A Game at Chess

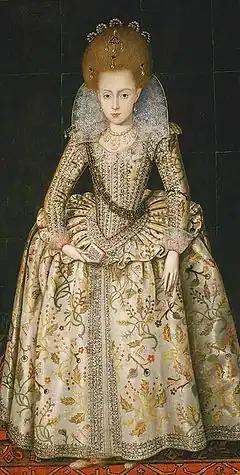
Elizabeth of Bohemia, model for the White Queen

The Black Knight's Pawn still feels guilty for castrating the White Bishop's Pawn, so he asks the Black Bishop's Pawn for absolution. The Black Bishop's Pawn says he cannot absolve that sin; he must apply to the Fat Bishop himself.